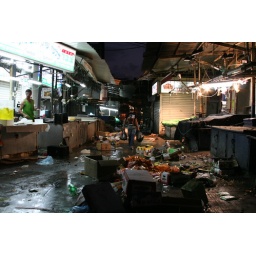
That's how the Carmel market looks by night. I was standing with my mouth open.